François Brottes

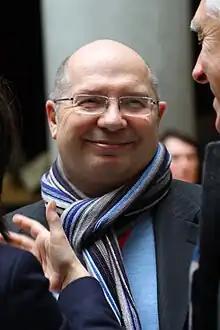
François Brottes in 2012

François Brottes (born 31 March 1956 in Valence, Drôme) was a member of the National Assembly of France. He represented Isère's 5th constituency from 1997 to 2012 as a member of the Socialiste, radical, citoyen et divers gauche. Brottes also serves as the mayor of Crolles. In 2012 he was appointed director of Réseau de Transport d'Électricité, and was replaced in the assembly by his substitute, Pierre Rebeaud.